Robert B. Sherman

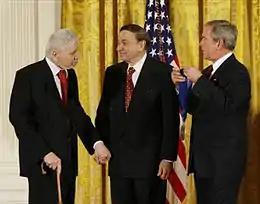
The Sherman Brothers receiving the National Medal of Arts at The White House on November 17, 2008 (left to right: Robert B. Sherman, Richard M. Sherman and U.S. President George W. Bush)

In 2005, Robert Sherman established an annual scholarship award in his name through the BMI Foundation. The awardee is chosen by BMI's Lehman Engel program with some consultation with Sherman. The first awardee was announced in November 2006. Awardees are chosen for their excellence in musical comedy songwriting with an emphasis on lyric writing. Following is a list of the annual winners since the award's inception: